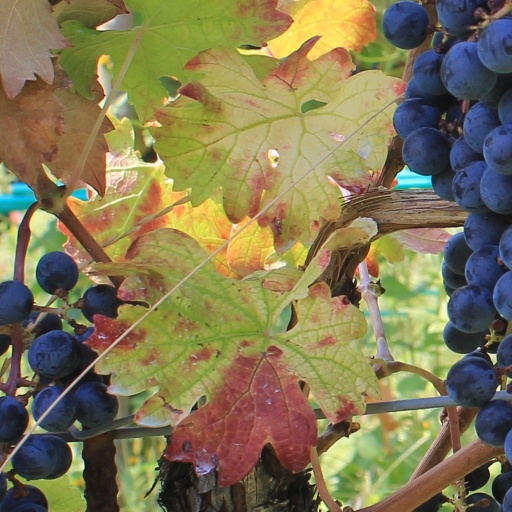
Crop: grape